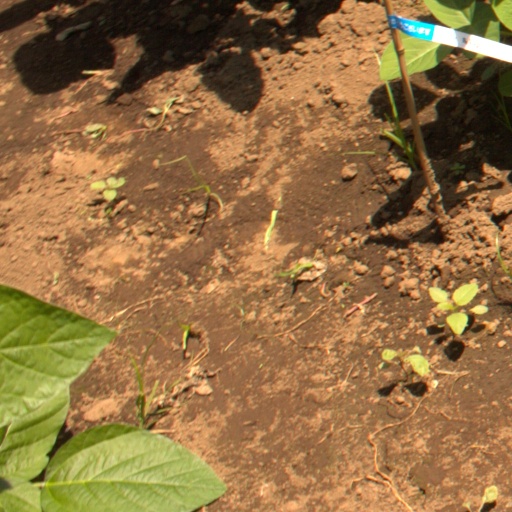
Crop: soybean